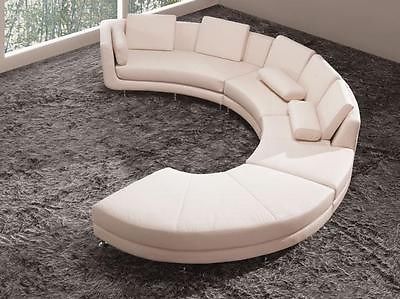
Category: sofa